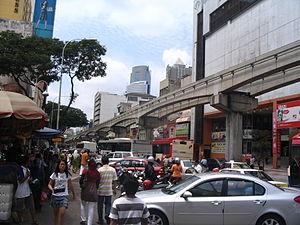
Jalan Abdul Rahman - Chow Kit- Kuala Lumpur - Malaisie
Chow Kit est un quartier typique de Kuala Lumpur, capitale de la Malaisie. Il porte le nom d'un conseiller municipal, ancien mineur d'étain.